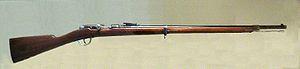
Le fusil Gras est un fusil à verrou créé en 1874. Il fut la première arme d'épaule adoptée par l’armée française à utiliser une cartouche métallique 11 mm qui était en laiton et à percussion centrale.